Canada at the 2008 Summer Olympics

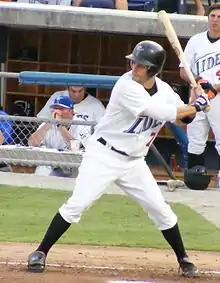
Adam Stern

Twelve years after qualifying boxers in 11 of 12 events in 1996, Canada only sent one boxer to Beijing. Adam Trupish qualified for the Olympics by reaching the quarterfinal at the 2007 AIBA World championships.